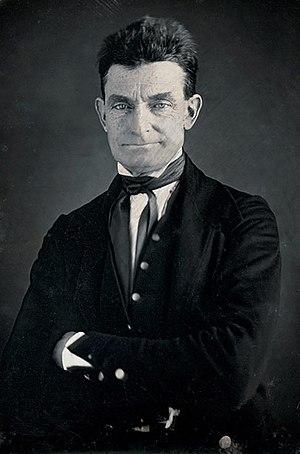
John Brown, né le 9 mai 1800 à Torrington dans l'État du Connecticut aux États-Unis et mort par pendaison le 2 décembre 1859 à Charles Town, Virginie, est un abolitionniste américain qui en appela à l'insurrection armée pour abolir l'esclavage. Il est l'auteur des assassinats de Pottawatomie en 1856 au Kansas et d'une tentative d'insurrection à Harpers Ferry en 1859 qui se termine par son arrestation, sa condamnation à mort pour trahison contre l'État de Virginie et par sa pendaison.